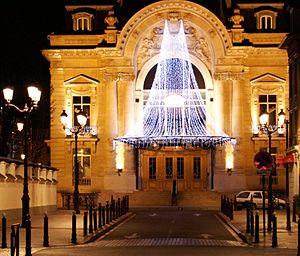
Puteaux est une commune française sur la rive gauche de la Seine, dans le département des Hauts-de-Seine en région Île-de-France.
Les Hauts-de-Seine sont un département français se situant dans la métropole du Grand Paris, en région Île-de-France. L'Insee et la Poste lui attribuent le code 92. Ses habitants, au nombre de 1 609 306 lors du recensement de 2017, sont appelés les Altoséquanais. Les Hauts-de-Seine, d'une superficie de 176 km², sont le deuxième département français au regard de la densité de population, avec environ 9 143,8 habitants par kilomètre carré. La préfecture est Nanterre.